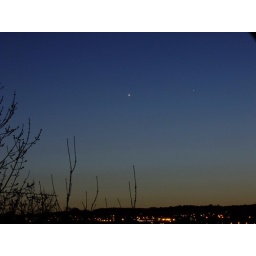
It's a chilly evening and the sky is clear over Sheffield . This was taken from the bedroom window.